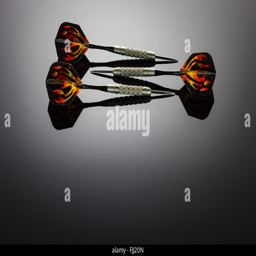
flame orange darts of the game